Chiayi

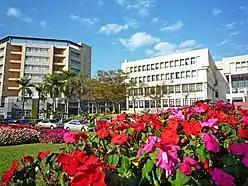
National Chiayi University

On 17 December 2015, Chiayi City Government launched a program to set up solar panels at schools and offices in the city to reduce green house gases. The program is expected to produce 3.55 million kWh of electricity annually and to help reducing carbon emission by 1,700 tonnes.